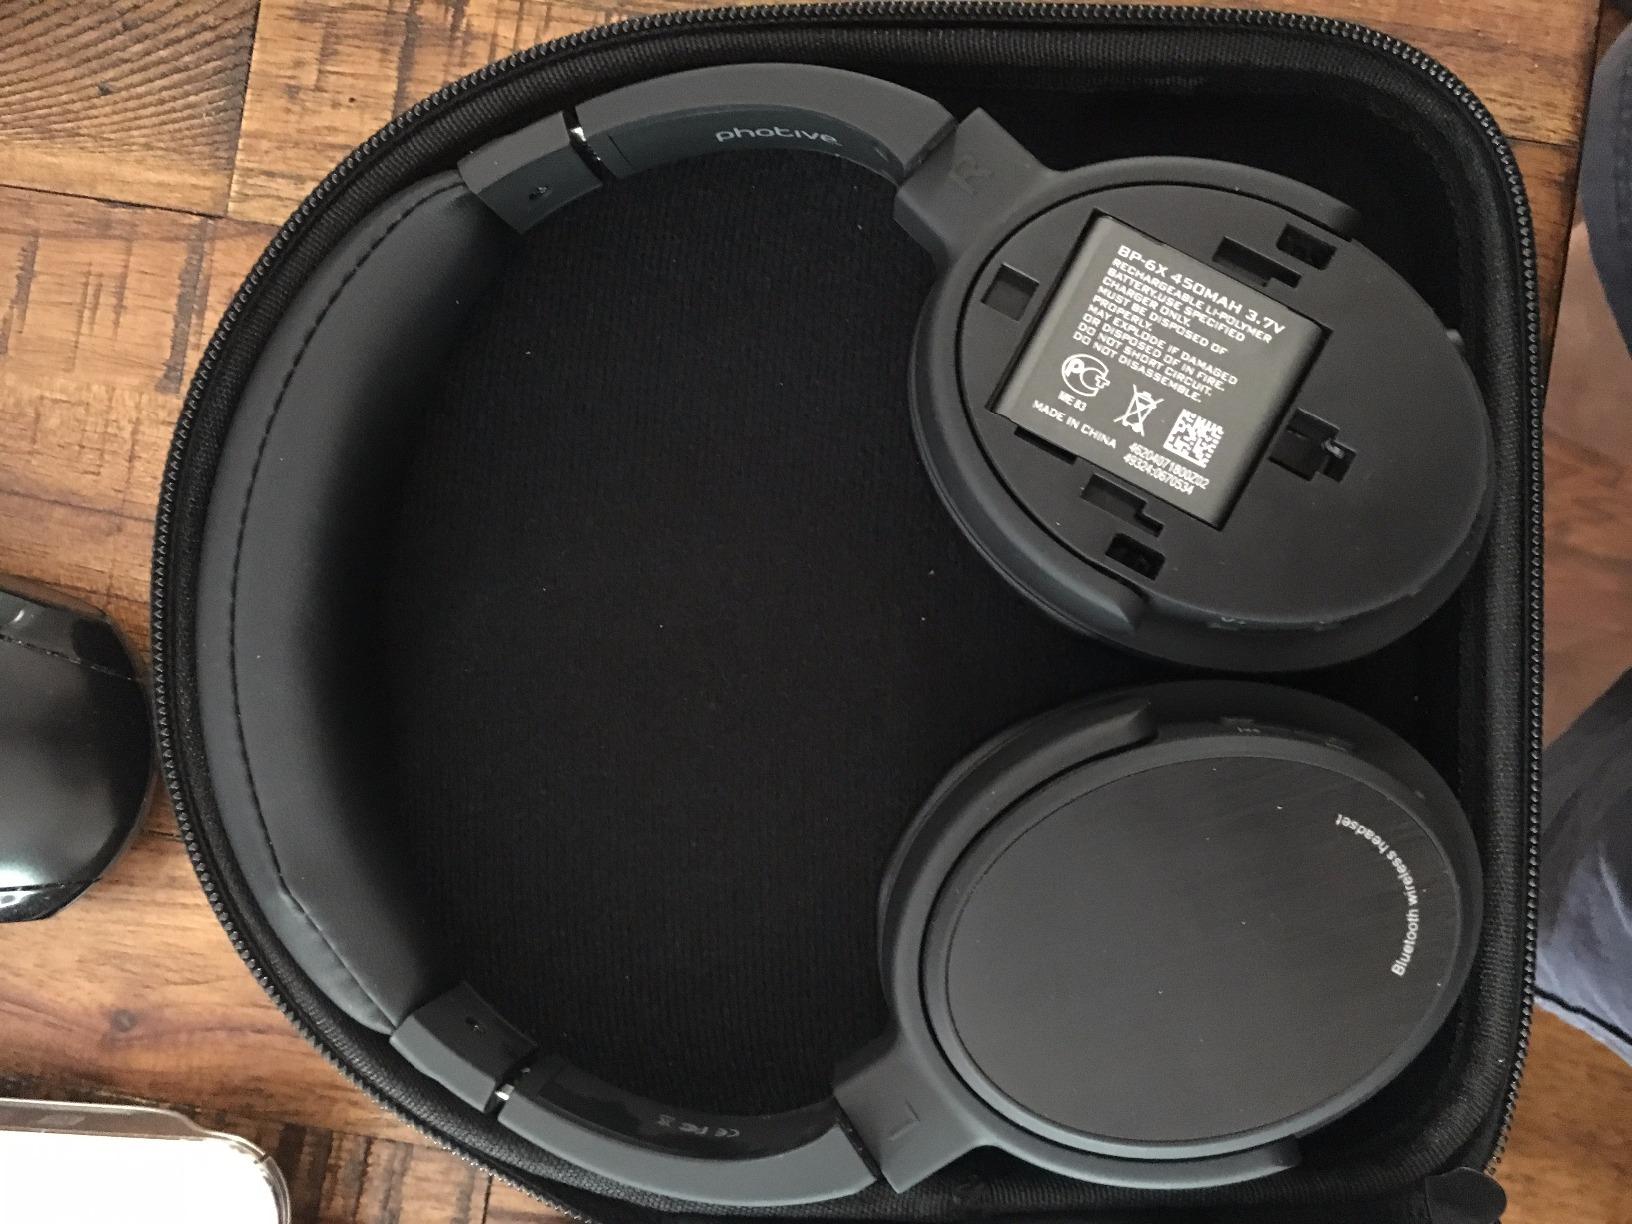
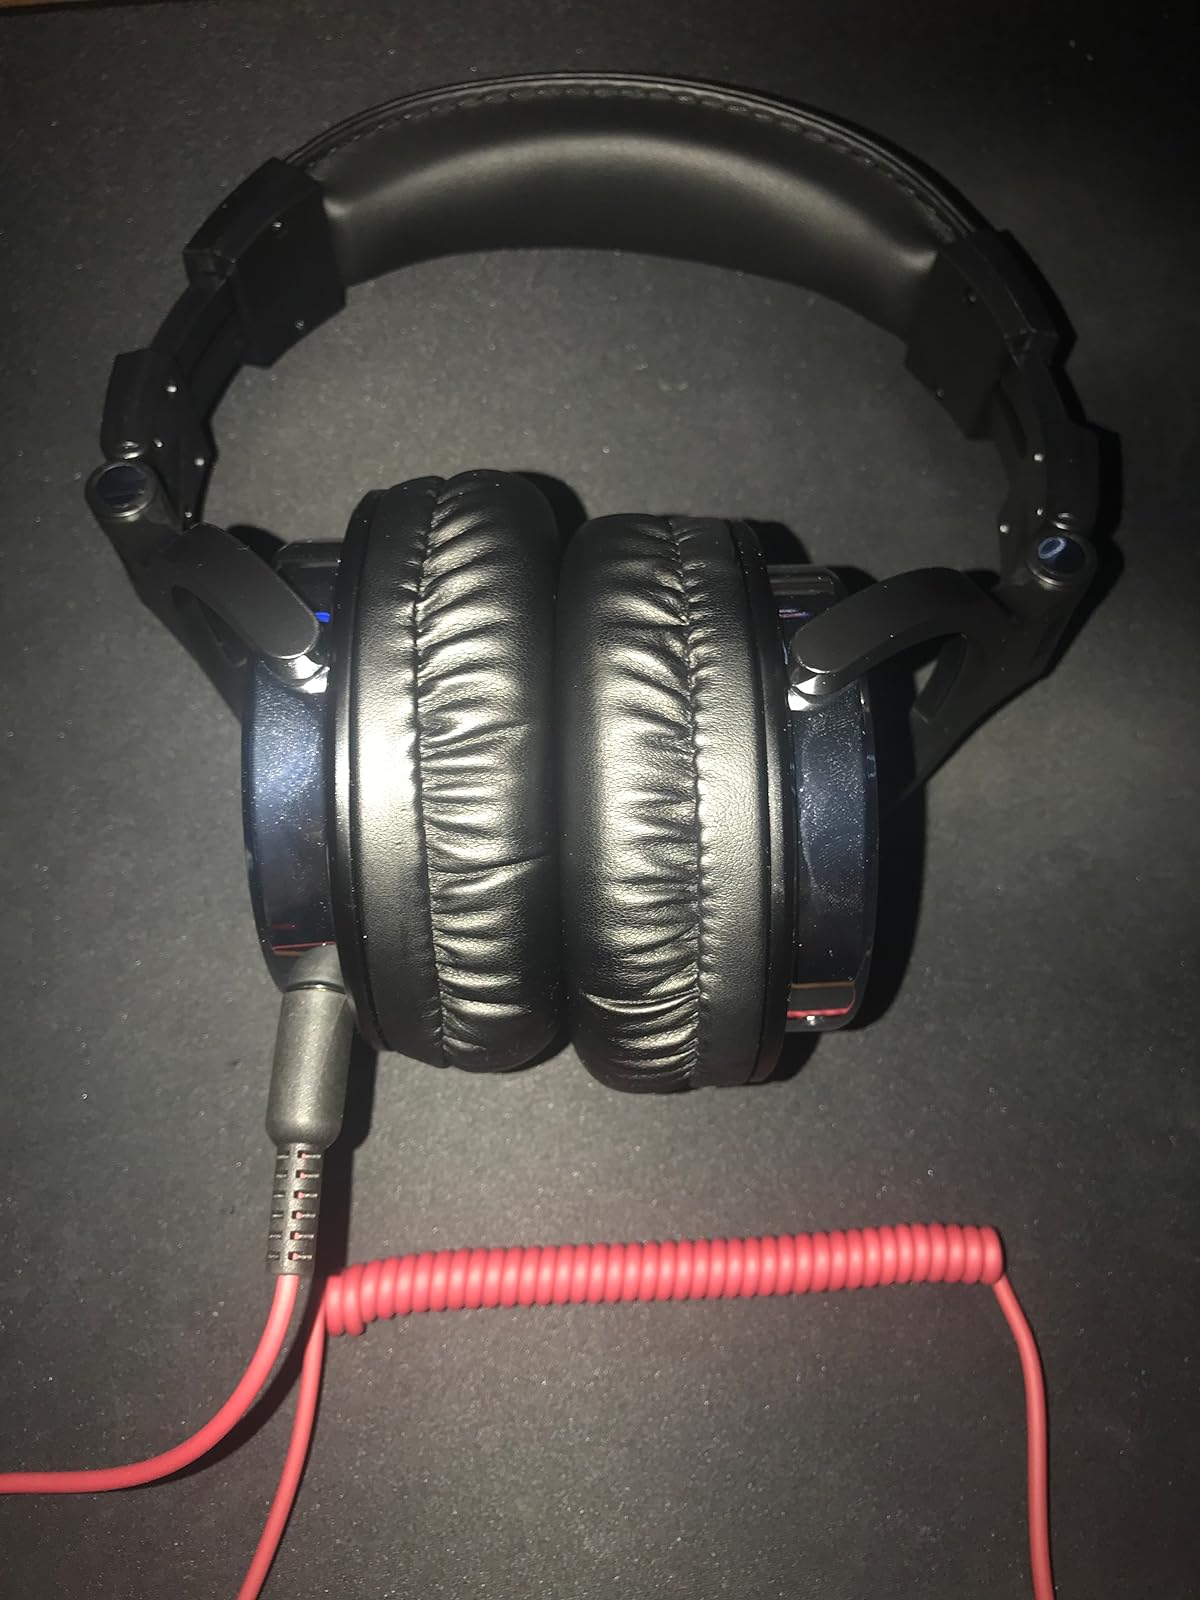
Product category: headphones
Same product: no